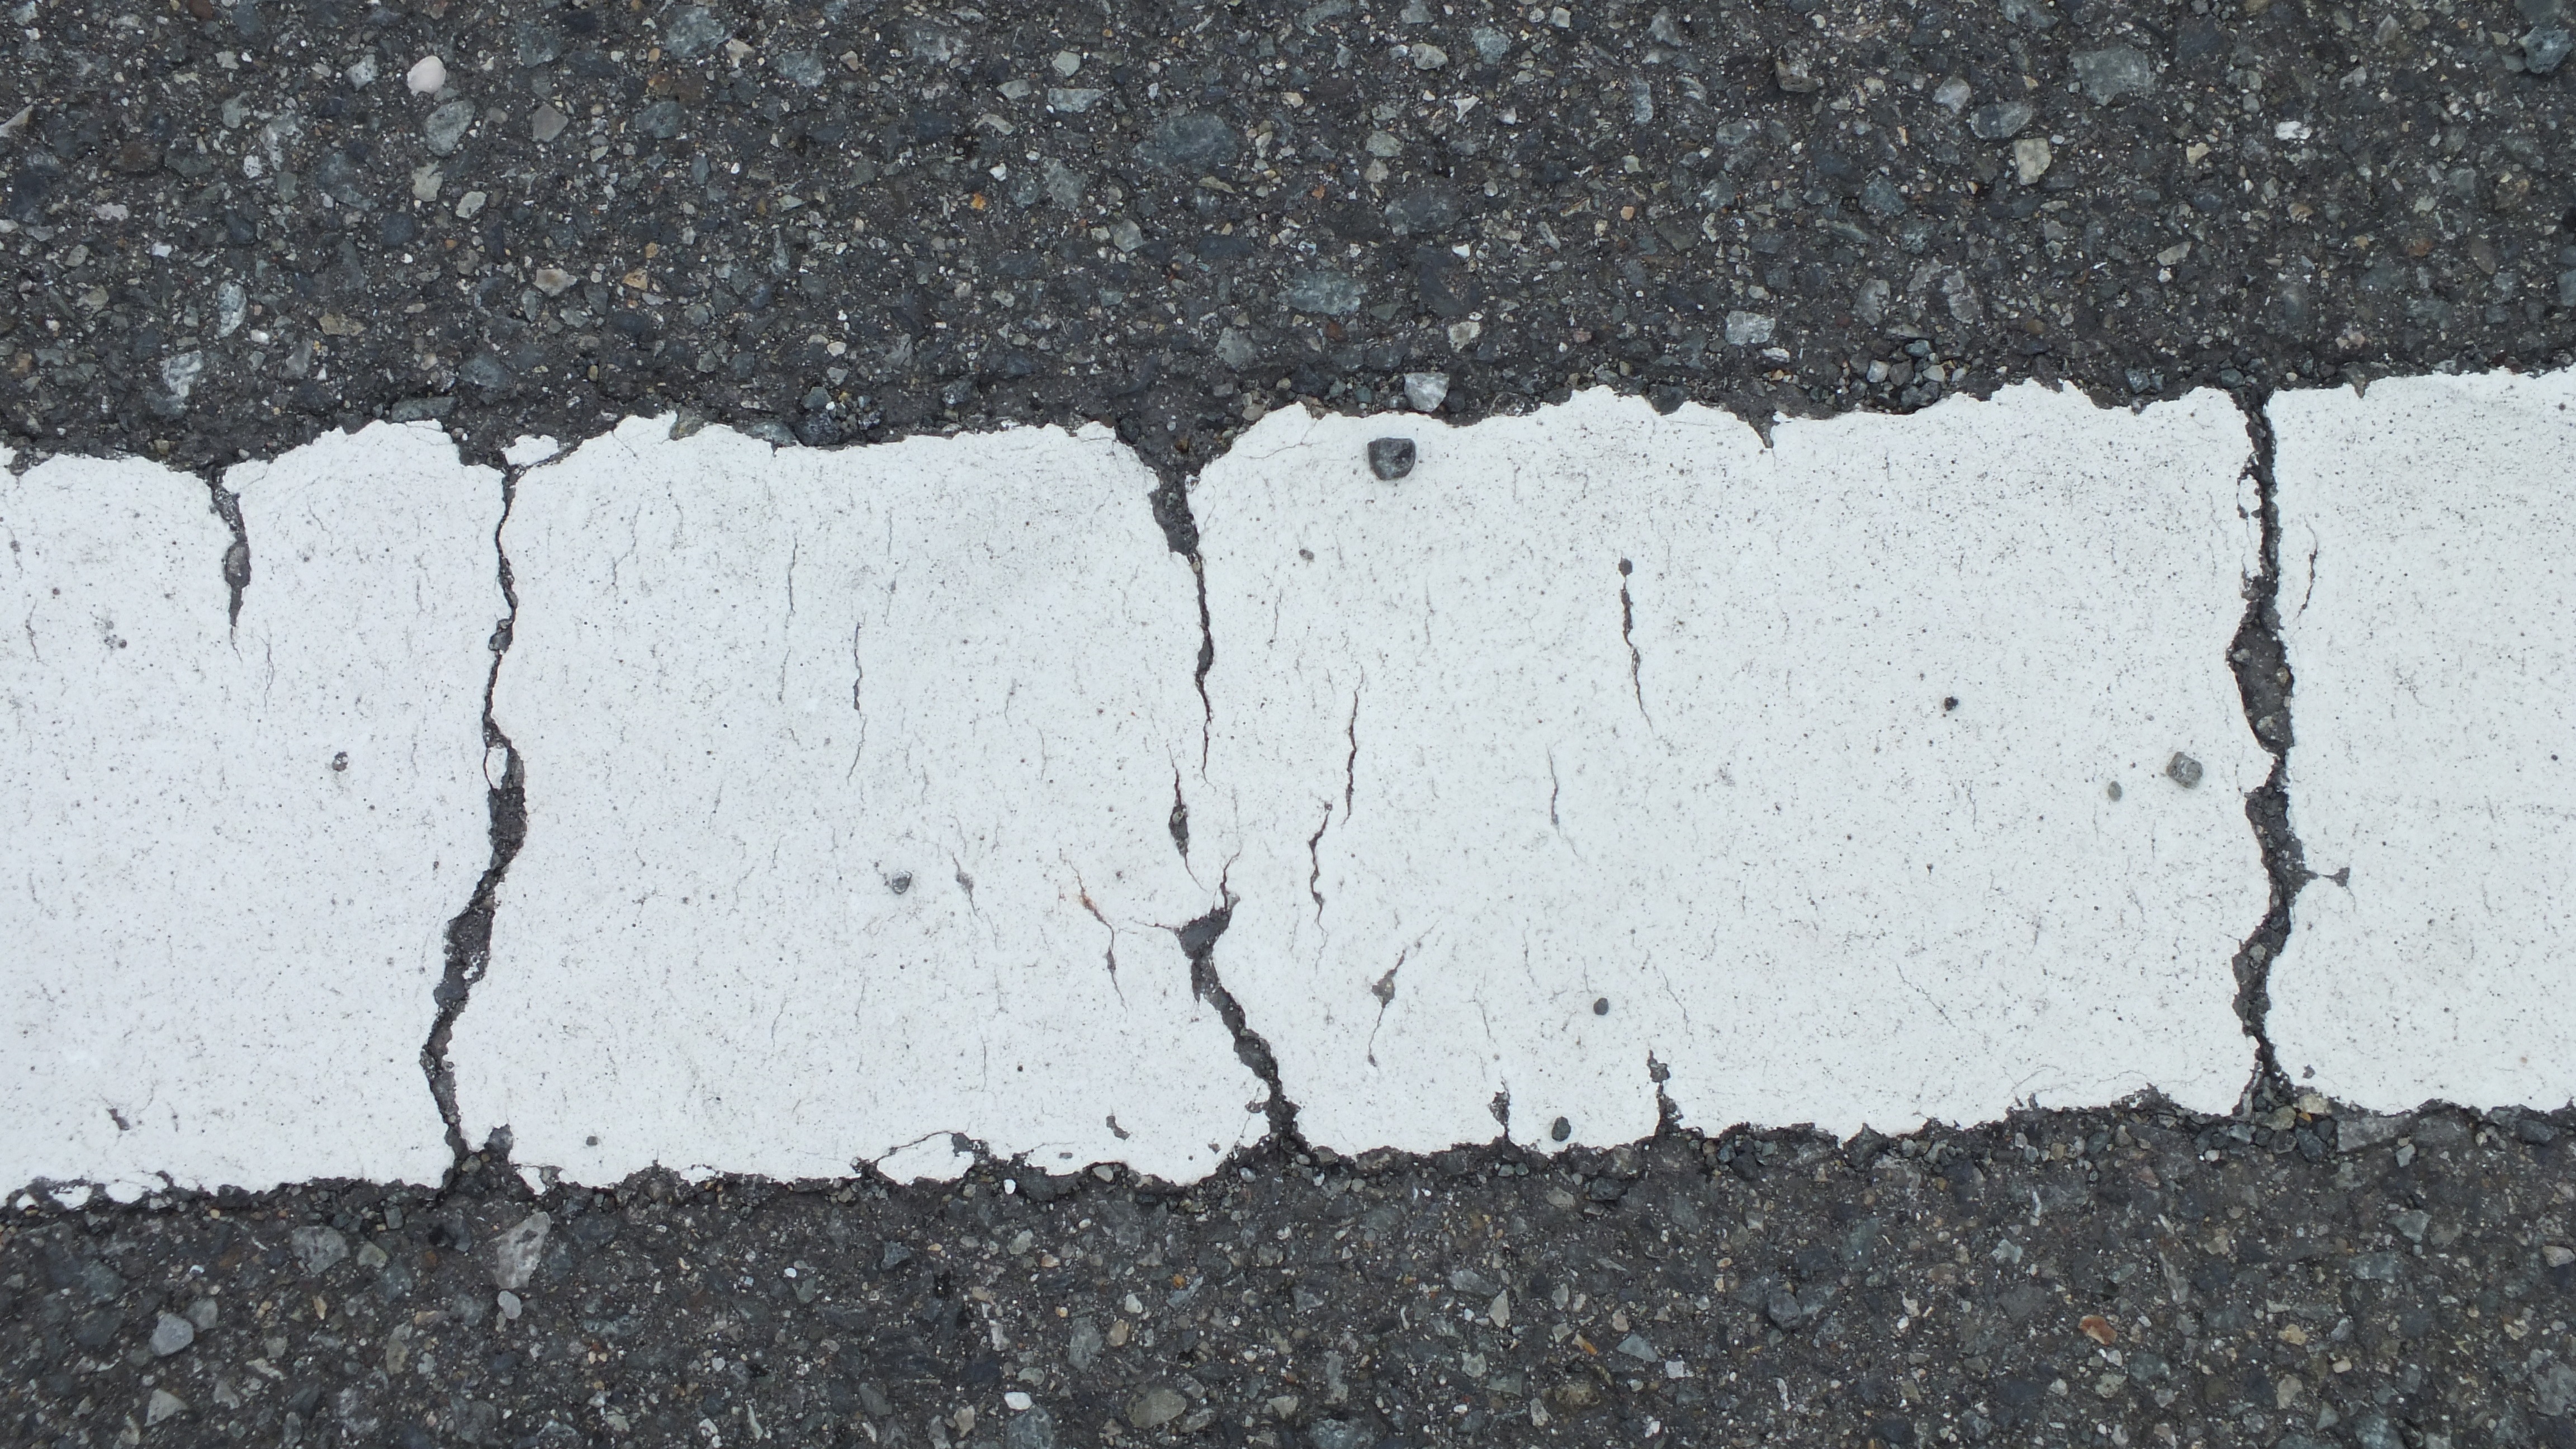
road, ground, floor, wall, asphalt, soil, japan, material, road surface